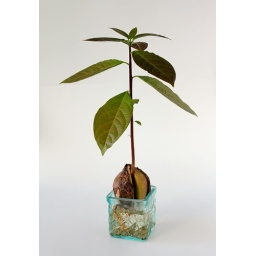
Avocado plant growing from seed (pit) in a glass container.